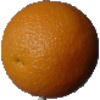
Label: Orange 1